2013 Aaron's 499

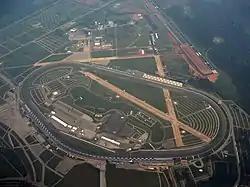
Talladega Superspeedway, the track where the race was held.

Talladega Superspeedway is a four turn tri-oval track that is long. The track's turns are banked at 33 degrees, while the front stretch, the location of the finish line, is 18 degrees. The back stretch, opposite of the front, is at only two degrees. The racetrack has a seating capacity for 109,000 spectators. Brad Keselowski was the defending race winner after winning the event during the 2012 race.